Disney Character Voices International

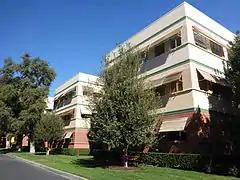
Headquarters of DCVI at the old Animation Building at the Walt Disney Studios in Burbank, California

The first dubbing issued for a Disney movie was "Snow White and the Seven Dwarfs", which was originally distributed in 1938 in various Western languages. Walt Disney expressed to Tatiana Angelini, Swedish voice of Snow White, that she was his personal favorite international voice for the character. The movie premiered at the 6th Venice International Film Festival, winning the "Grand Art Trophy" special award. Disney was unable to secure distribution in Nazi Germany. To make a German-language version for Austria and Switzerland, Disney recorded native German voice talent in Amsterdam.